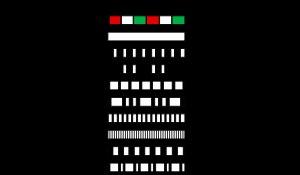
Un feu est une lumière de signalisation maritime émise par un bateau, un phare, une tourelle, une balise ou une bouée. La position et les caractéristiques d'un feu sont précisément définies, afin que le feu soit identifiable par les marins.
Un phare est un système de signalisation employé, soit dans le domaine maritime, soit dans le domaine aéronautique.